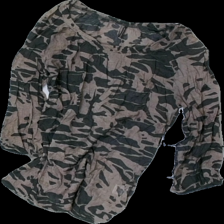
View: front
Type: Top
Category: Ladies
Brand: Soya/Soyaconcept
Colors: Beige, Black
Material: 100% viscose
Pattern: Other
Cut: Regular, C-collar
Size: L
Season: All
Price range: 50-100
Recommended usage: Reuse
Comment: slightly washed out